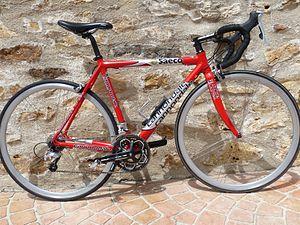
Cannondale Caad 5
Cannondale Bicycle Corporation est un important constructeur américain de vélos dont le siège se trouve à Bethel, dans le Connecticut. Jusqu'en 2010 les cadres des vélos Cannondale étaient fabriqués à Wilton. Depuis 2011 ils sont fabriqués à Taichung, à Taïwan. Cannondale appartient au groupe Dorel Industries.